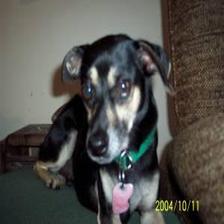
Species: dog
Breed: miniature pinscher